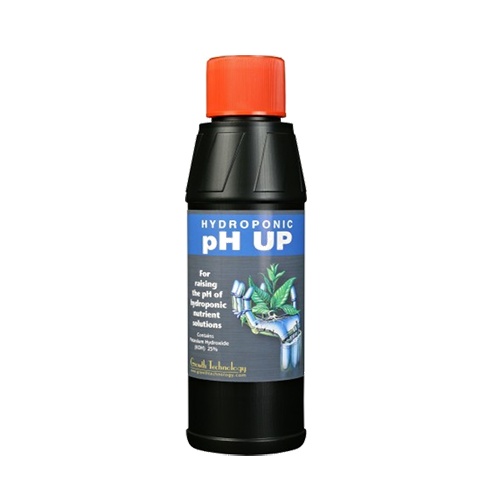
Growth Technology pH Up 250ml
pH control is essential in a hydroponic system Plants in hydroponic systems function best with a nutrient solution pH of between 5.8 up to 6.2. Growth Technology has a full range of control solutions, essential for the proper management of nutrients in hydroponic systems. These products are manufactured using the purest and most concentrated sources available. Bottled in black and red – the internationally accepted packaging colours for aggressive liquids. Full compliance with all health and safety regulations. pH UP contains potassium hydroxide (KOH). This is a very caustic liquid and should be handled with extreme care. This product, at 25%, is stronger than some competing products. Always check the label for best value. Health & Safety: This liquid needs safe and careful handling: Always wear gloves and eye protection when handling aggressive liquids Always store in locked cupboards KEEP AWAY FROM CHILDREN pH UP and pH DOWN should be diluted before use – please see the link on the side of this page for Instruction on Handling Aggressive Liquids
Brand: Hydroponics r Us
Category: Home & Garden > Lawn & Garden > Gardening > Hydroponics > Nutrients & Supplements > PH Adjusters